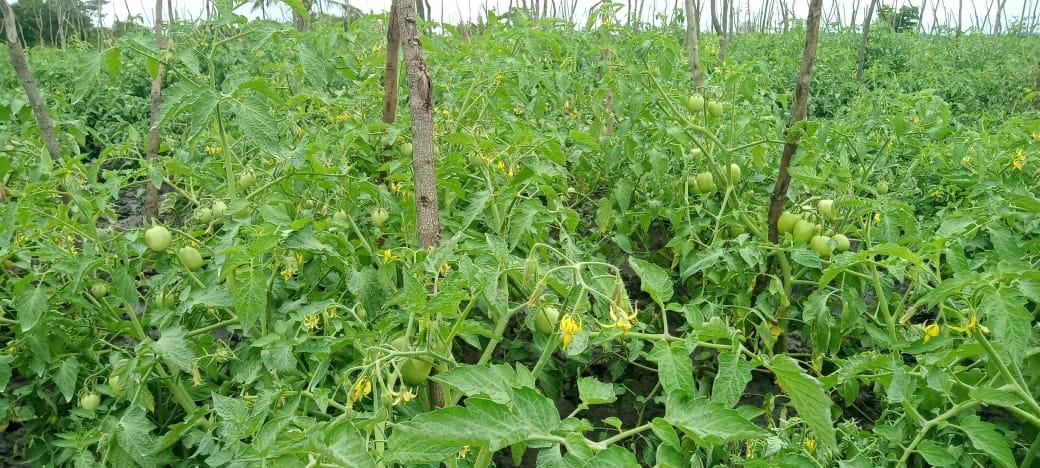
Eneo kubwa la shamba likiwa limepandwa zao la biashara aina ya nyanya ambalo bado halijakomaa vizuri. Huku miti mirefu imewekwa ndani ya shamba hilo kwa ajili ya kushikilia miche ya mazao yasiweze kudondoka.